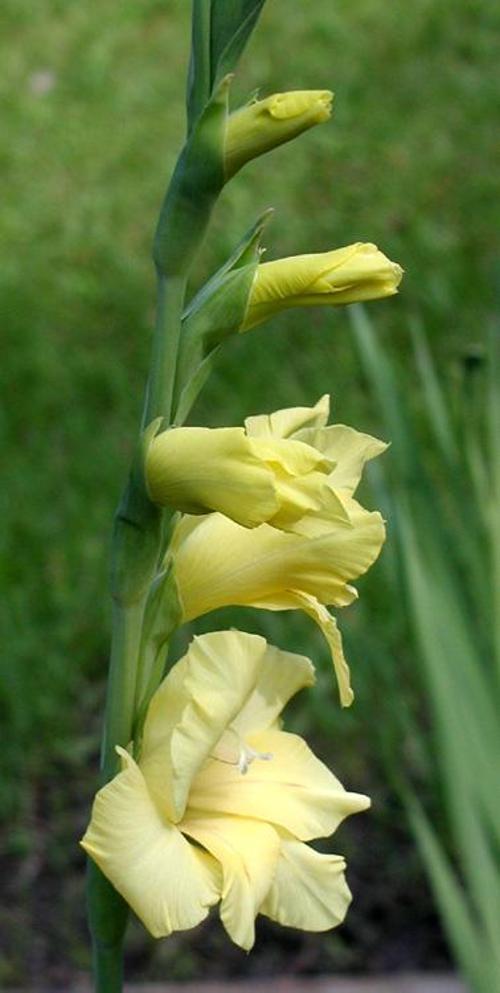
Label: sword lily